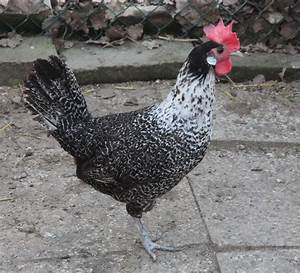
Label: chicken